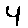
Label: 4